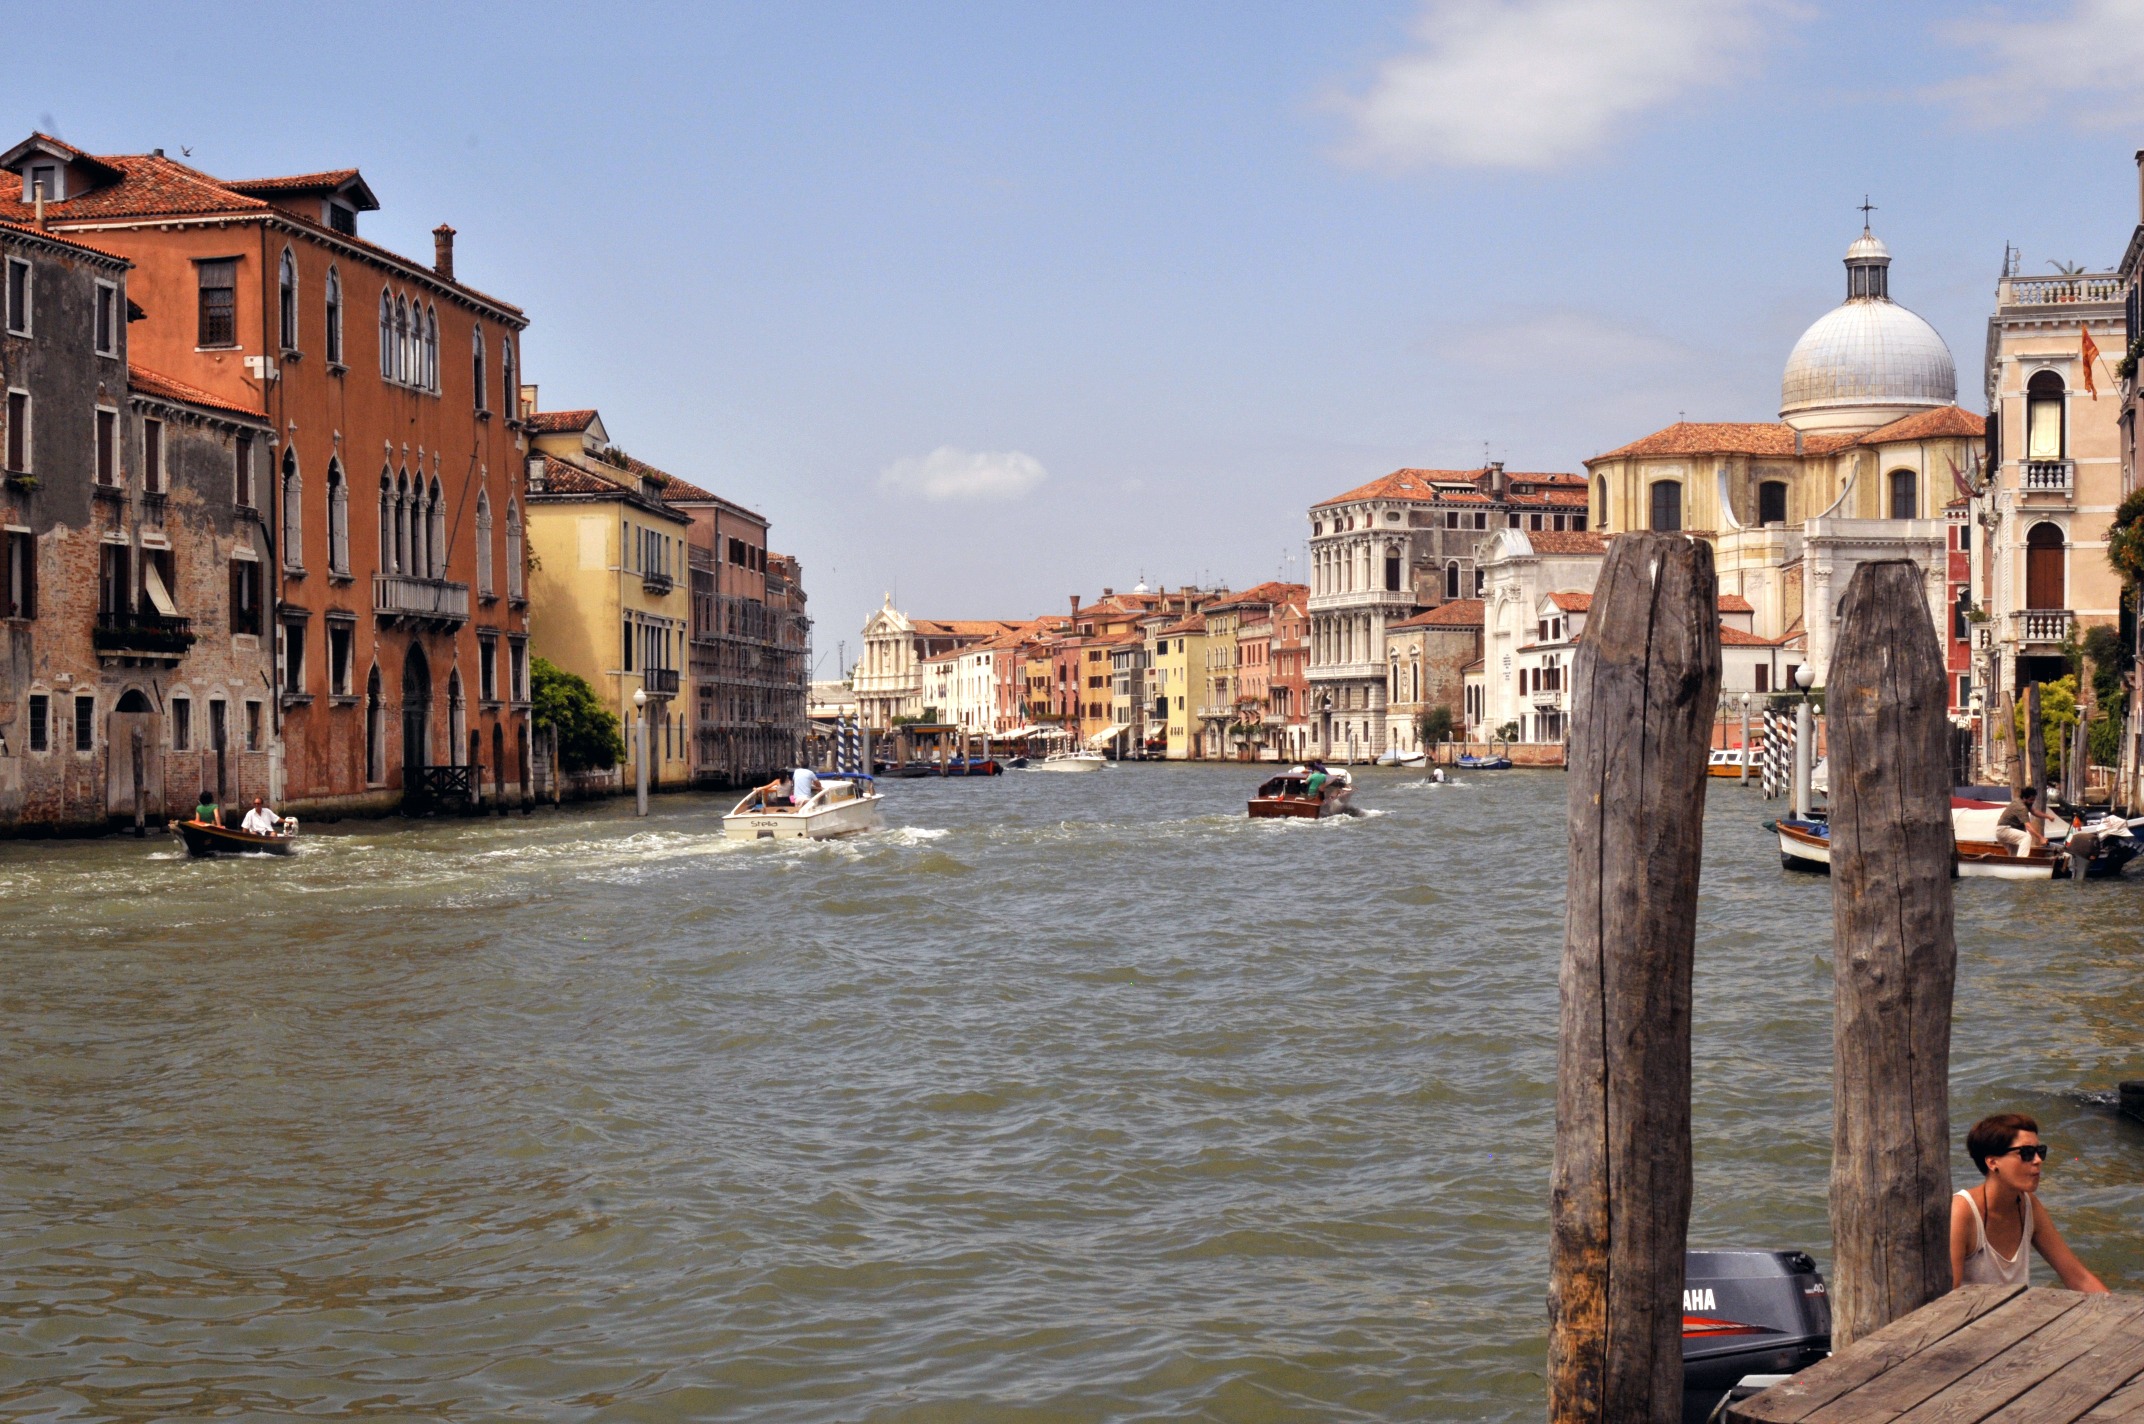
sea, coast, water, boat, town, river, canal, cityscape, vacation, travel, vehicle, lagoon, italy, venice, tourism, waterway, body of water, landform, venice italy, geographical feature, human settlement, venetia